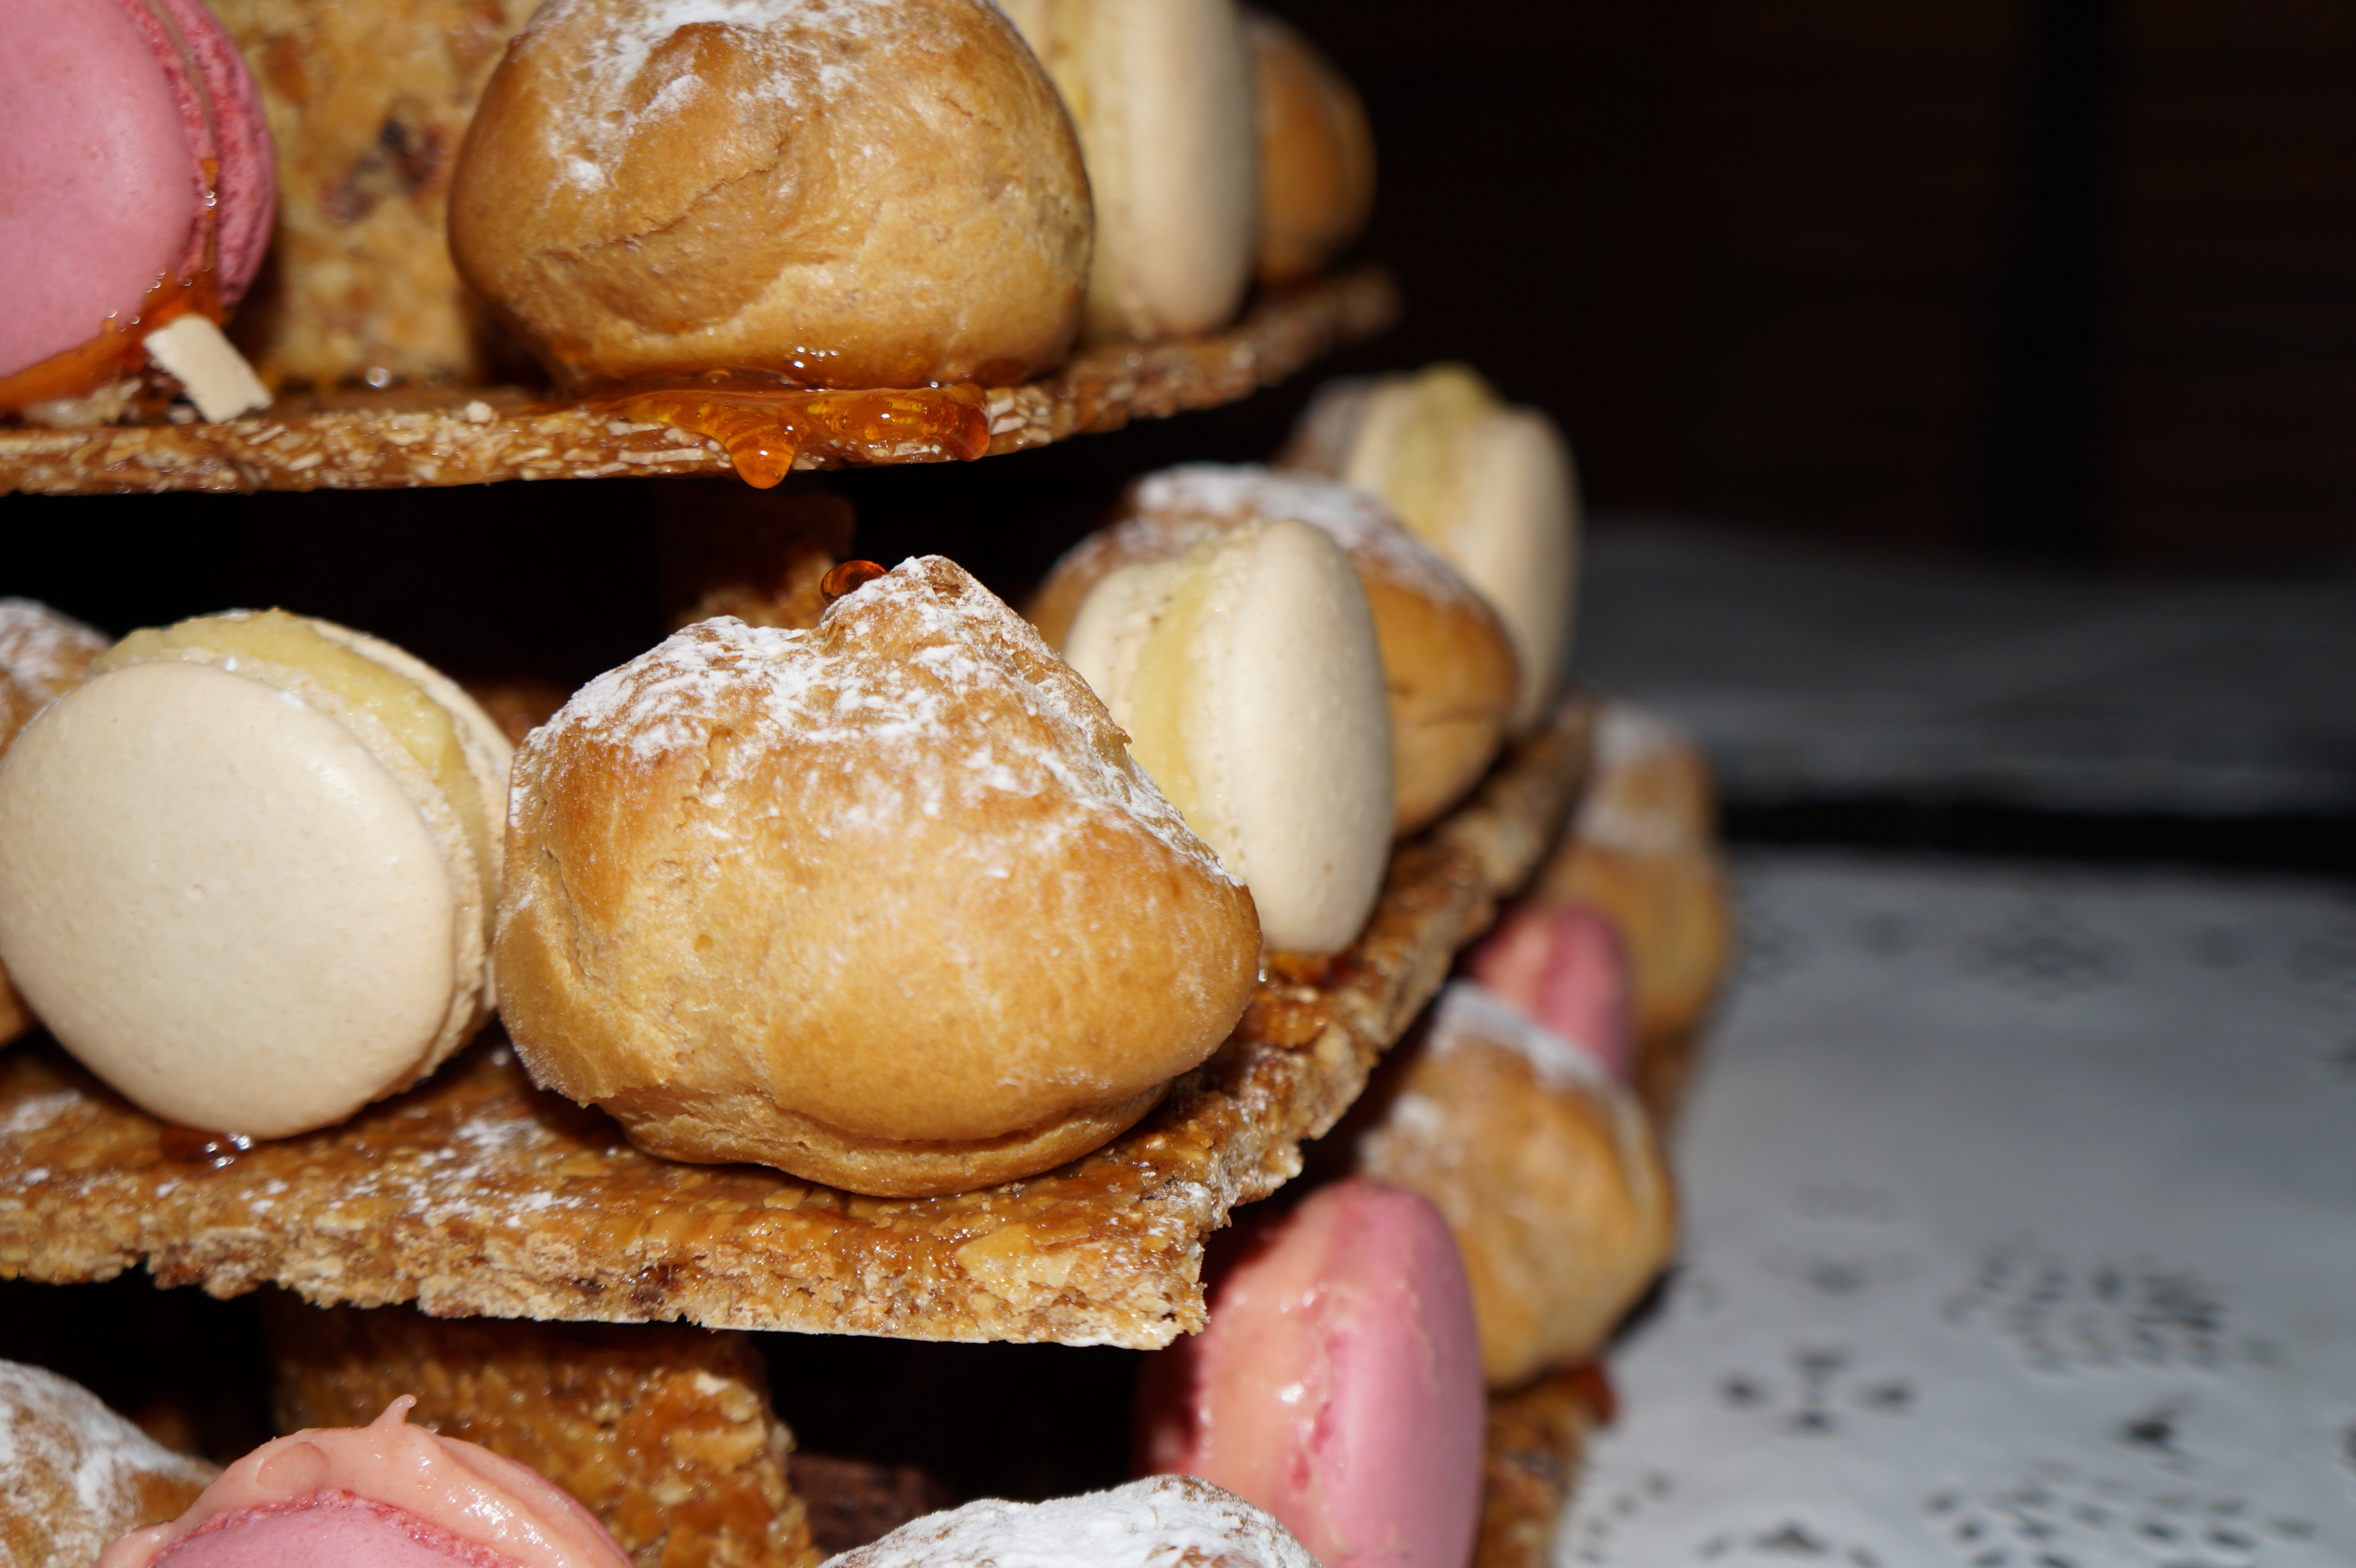
dish, meal, food, produce, breakfast, baking, macaroon, dessert, wedding, cake, baked goods